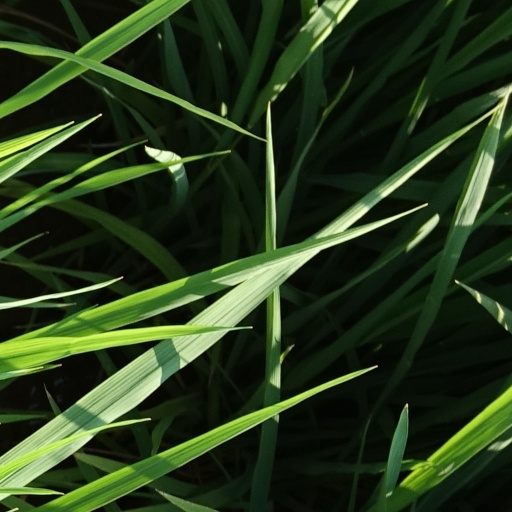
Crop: rice